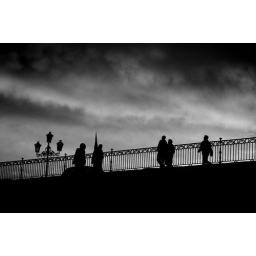
bridge in the clouds